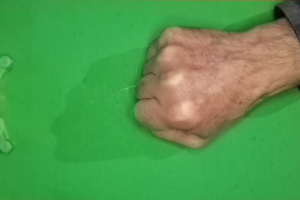
Label: rock